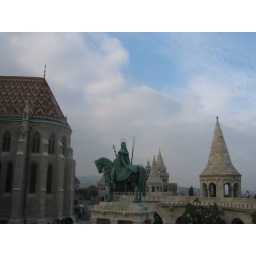
These are the turrets of part of the castle used to watch over the river for intruders.